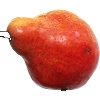
Label: red_pear